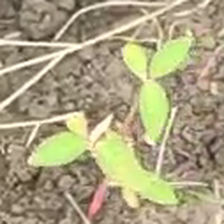
Weed species: Moti_dudhi(Euphorbia_geneculata_L)